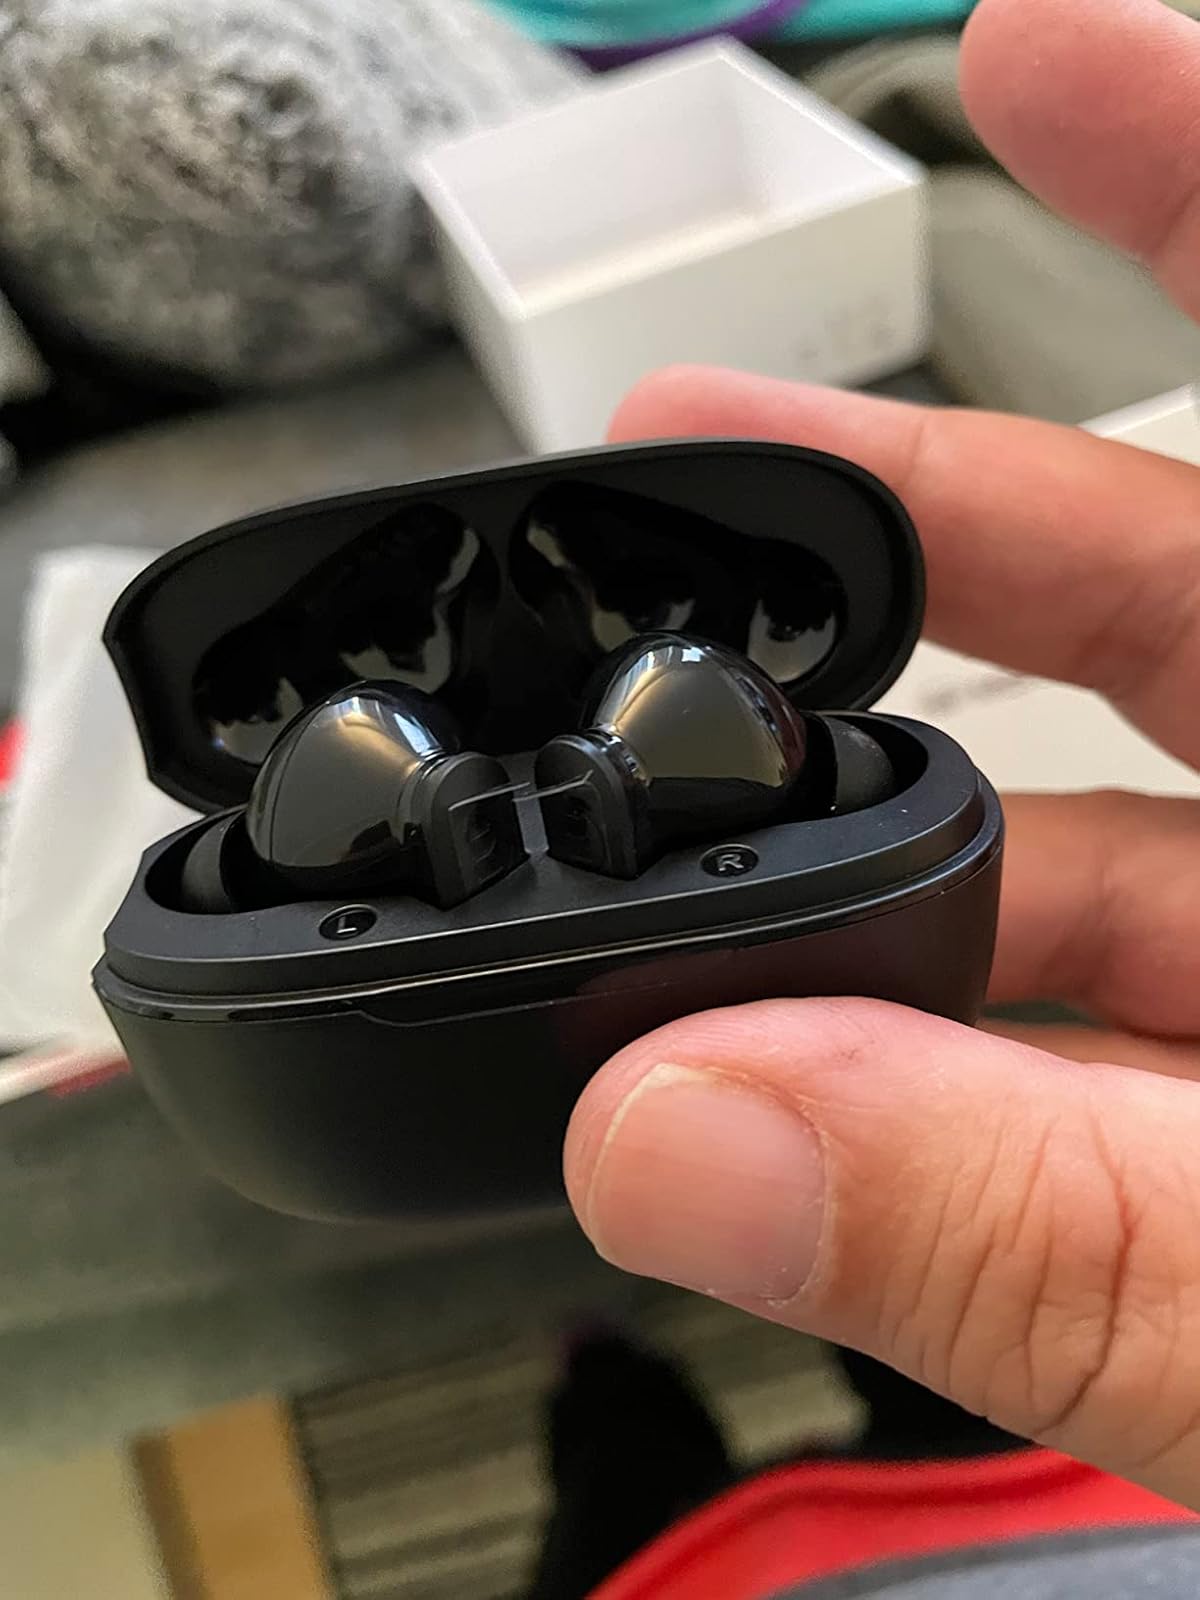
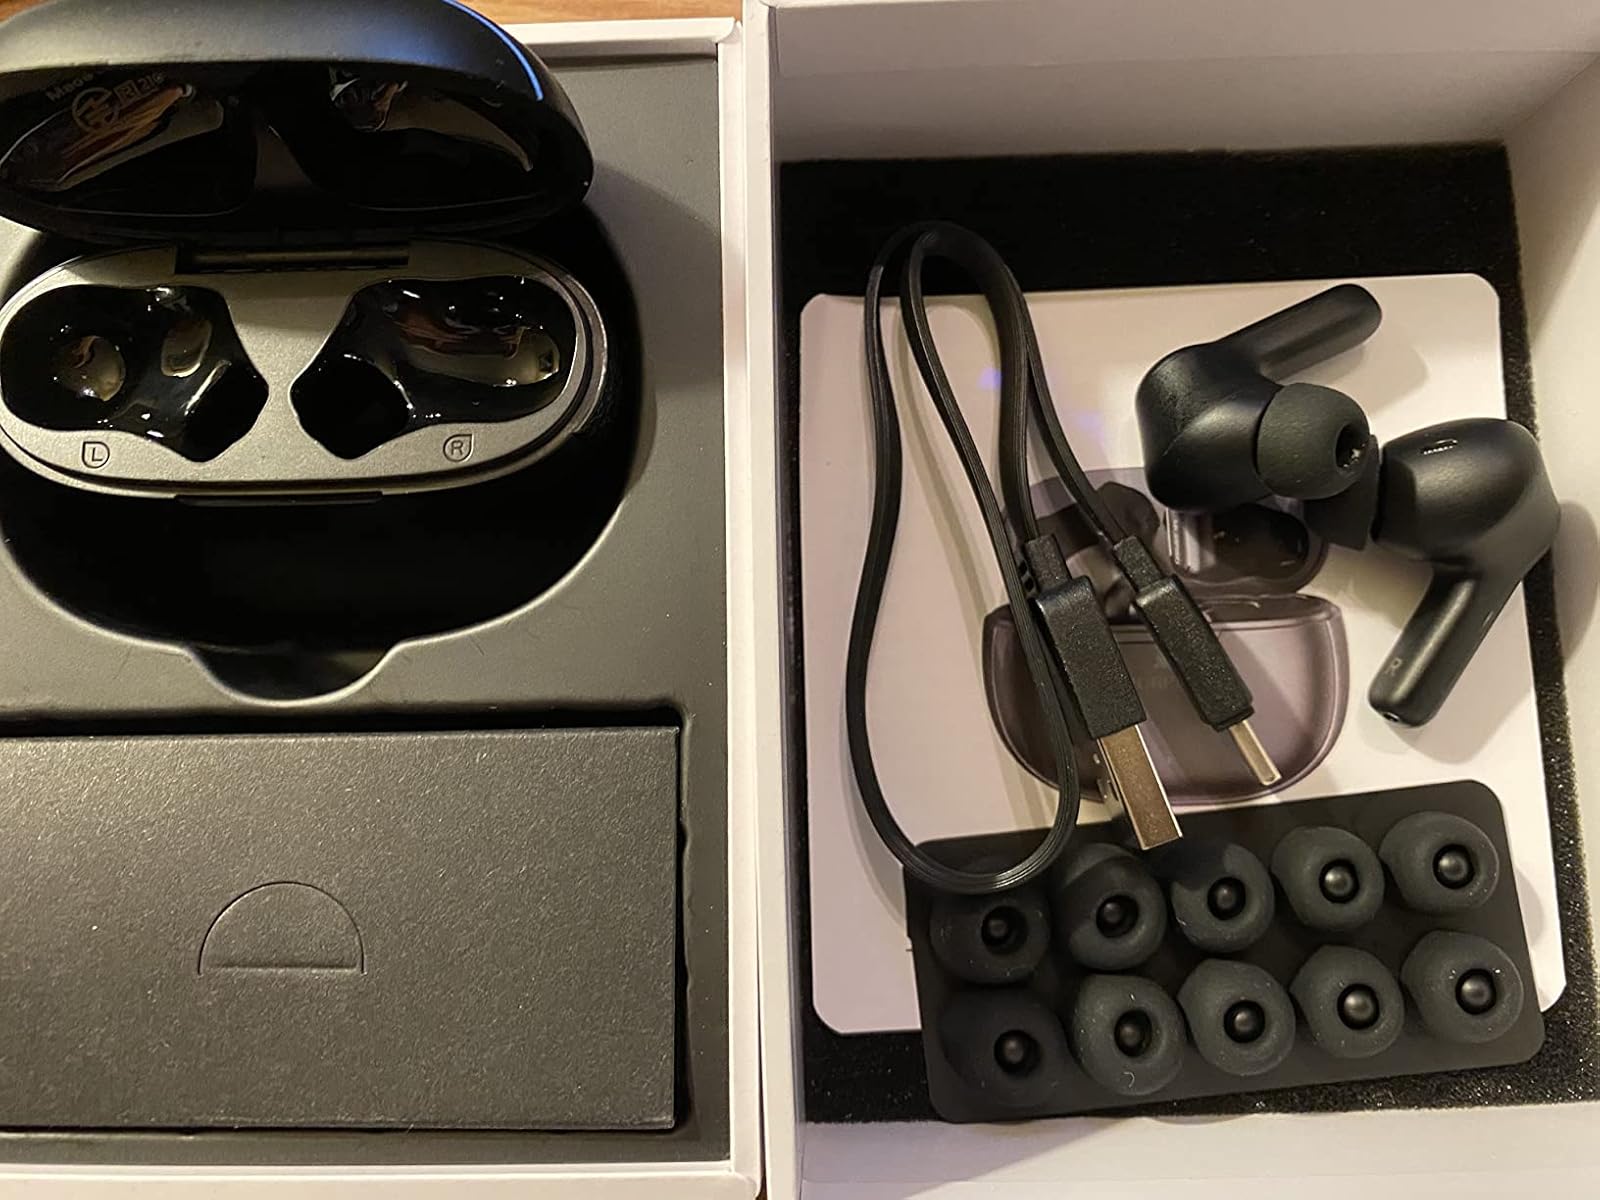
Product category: earbuds
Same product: no